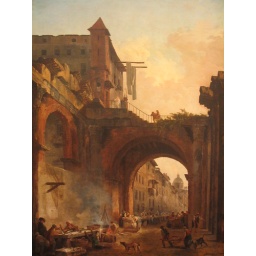
the octavian gate and fish market by hubert robert, 1784